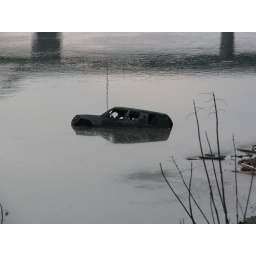
truck in river